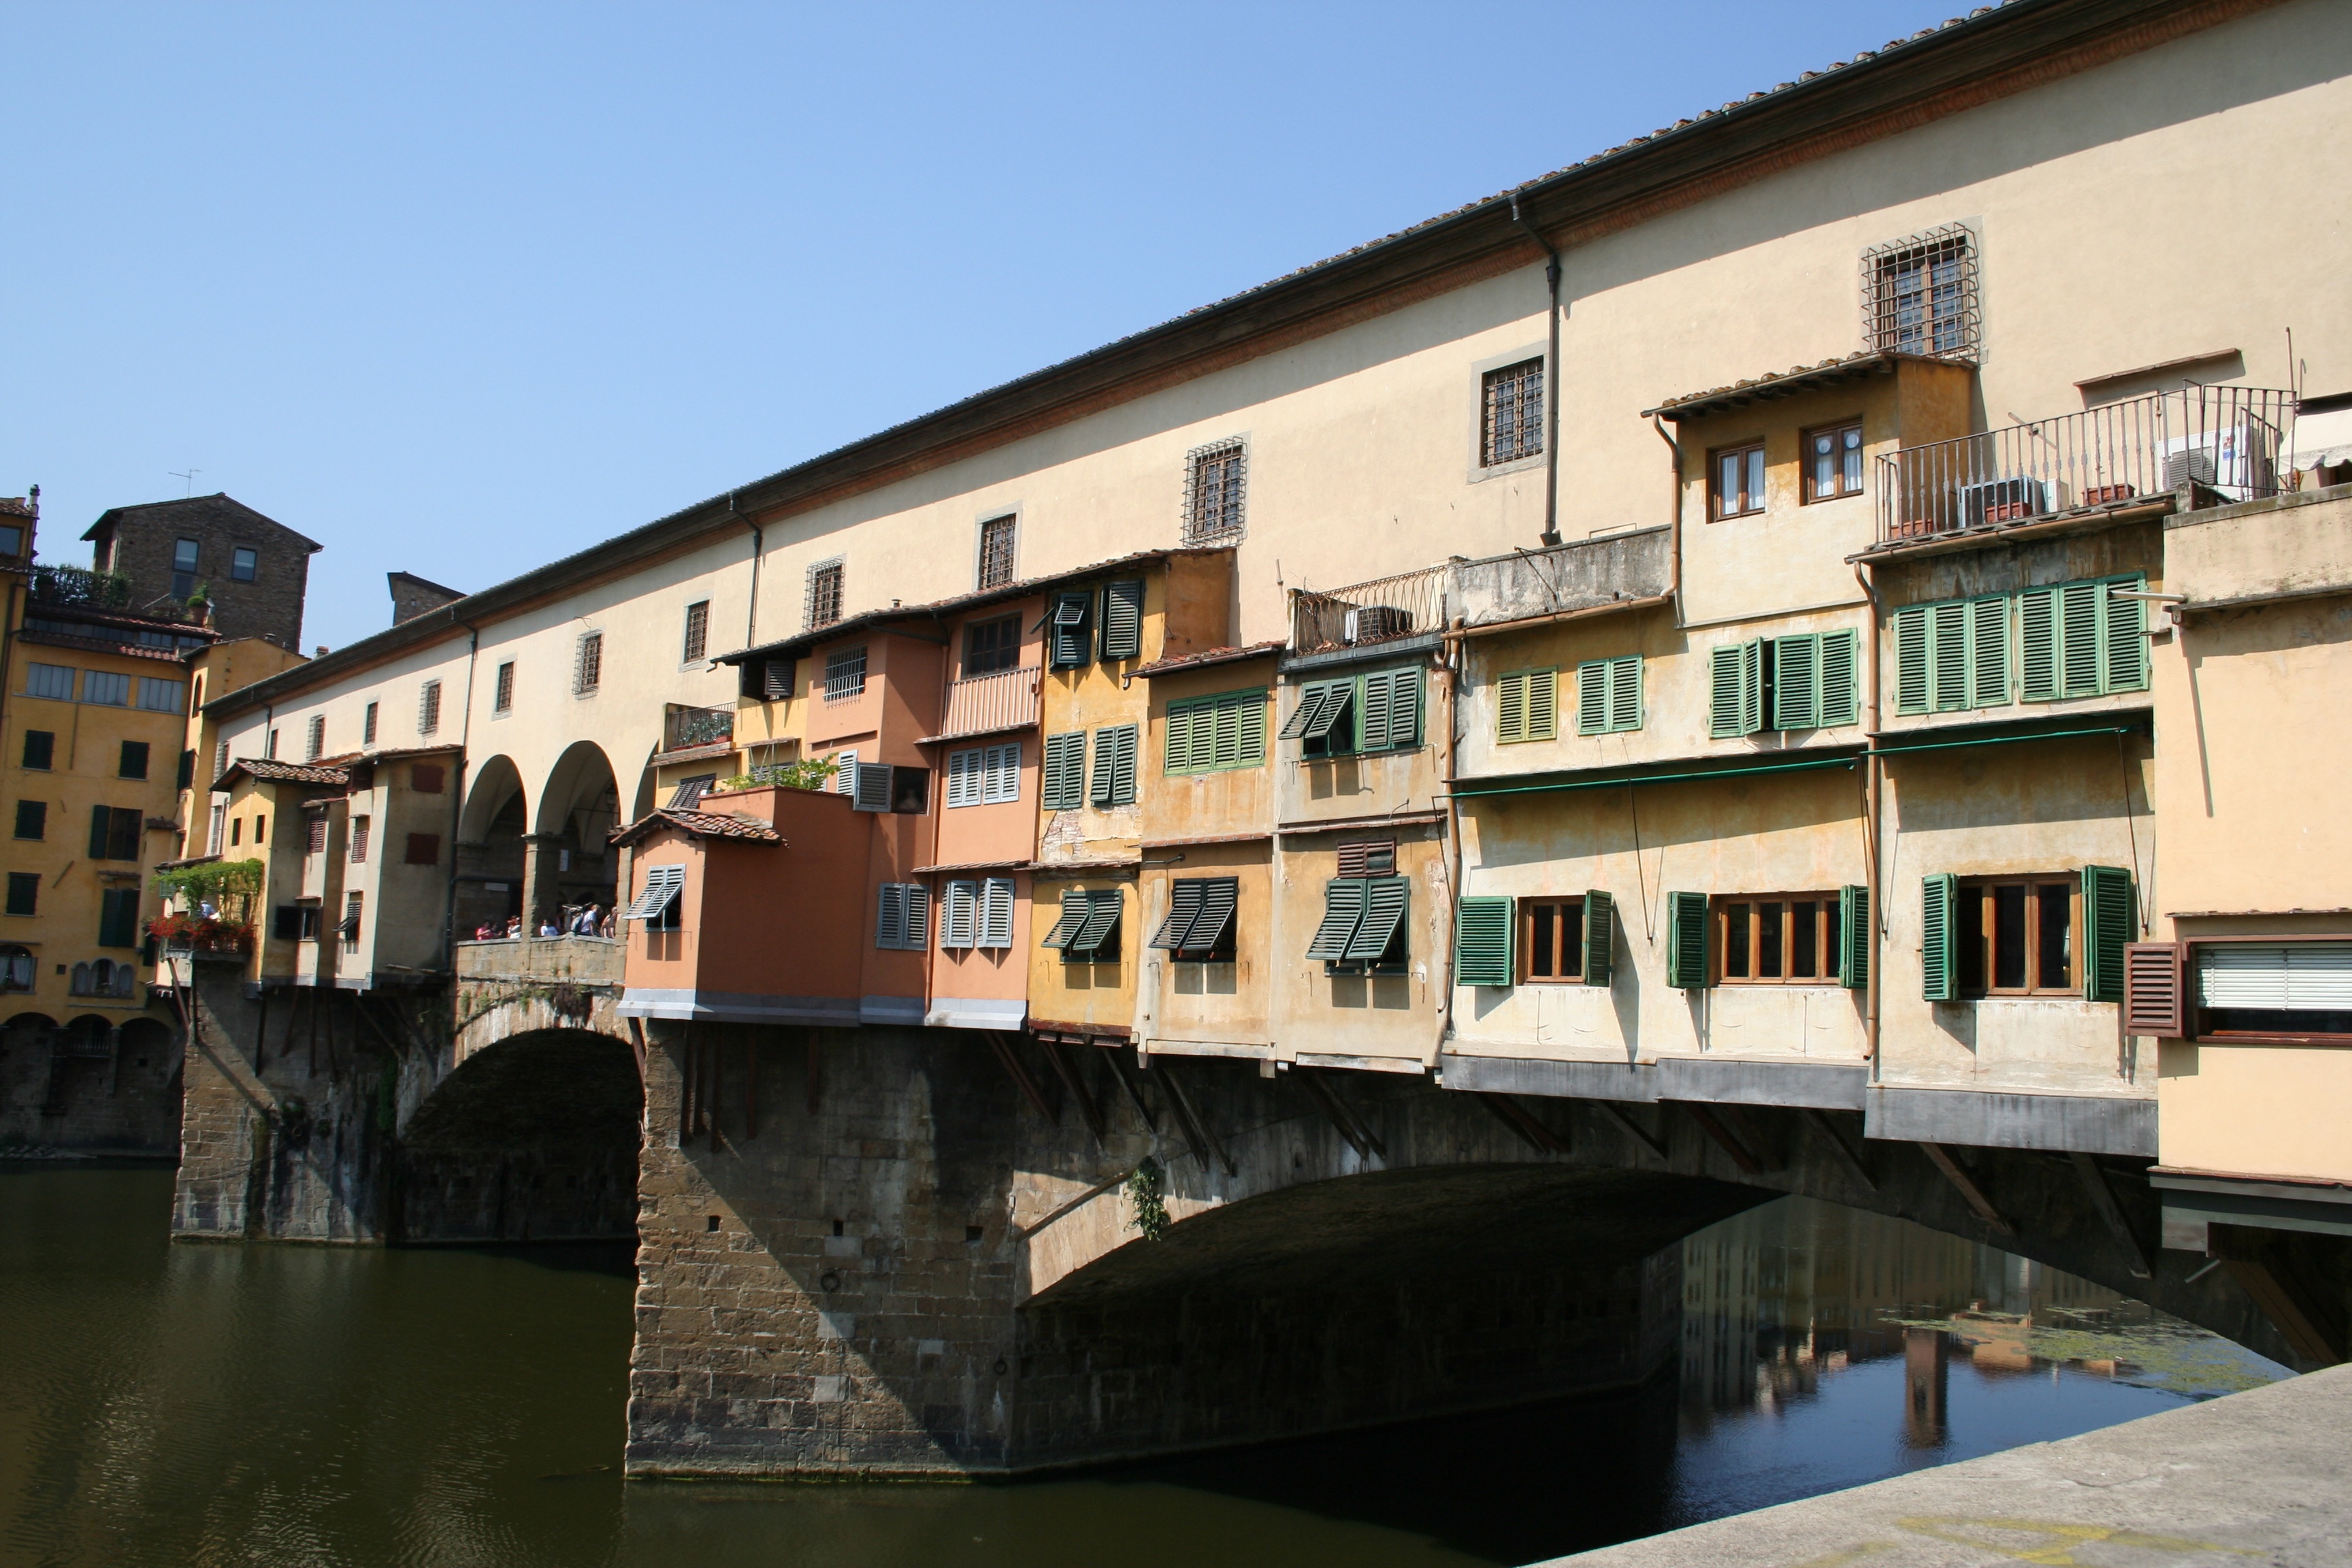
water, architecture, bridge, town, canal, facade, property, venice, apartment, waterway, houses, neighbourhood